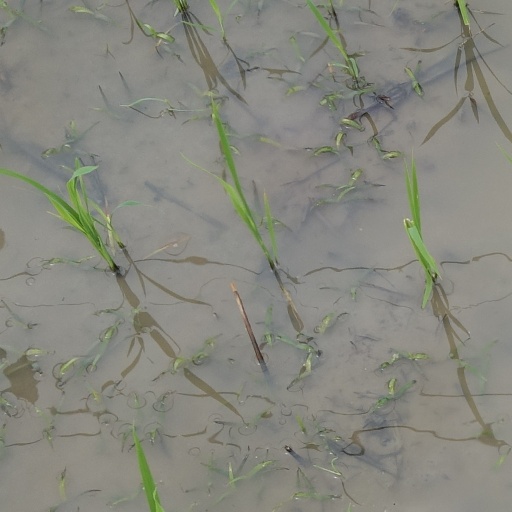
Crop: rice